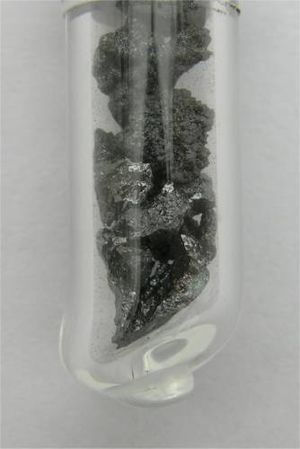
Bor (grundstof) / Egenskaber / Allotroper
Borstykker
Bor er et grundstof med symbolet B og atomnummeret 5. Det produceres udelukkende ved kosmisk strålespallation og supernovaer, og ikke gennem stjernenukleosyntese, og der findes således kun meget små mængder af det i Solsystemet og Jordens skorpe. Bor koncentreres på Jorden i sine oftest forekommende forbindelser, boratmineralerne, og deres vandopløselighed. Disse udvindes som evaporitter, såsom borax og kernit. De største kendte boraflejringer ligger i Tyrkiet, som også er verdens største producent af bor.